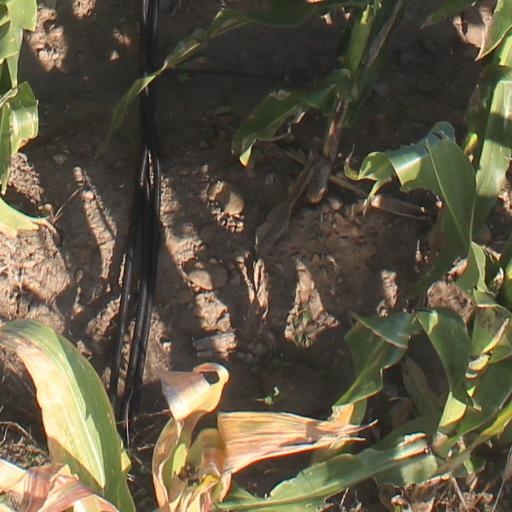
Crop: maize; corn